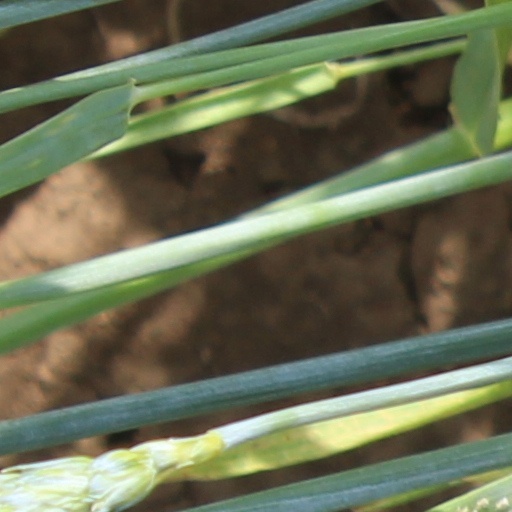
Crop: wheat